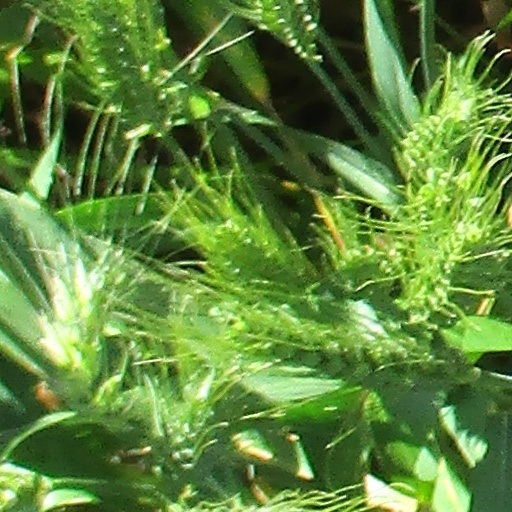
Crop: wheat